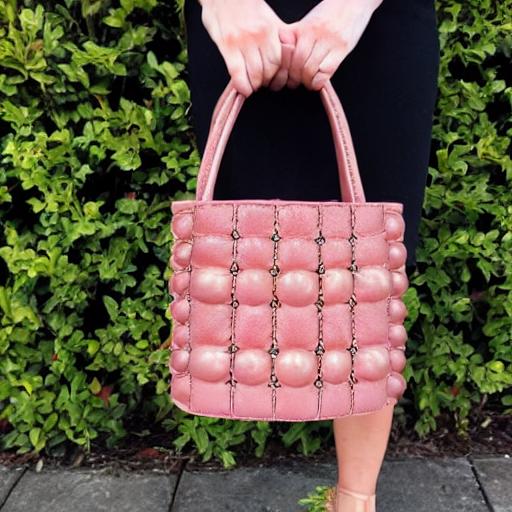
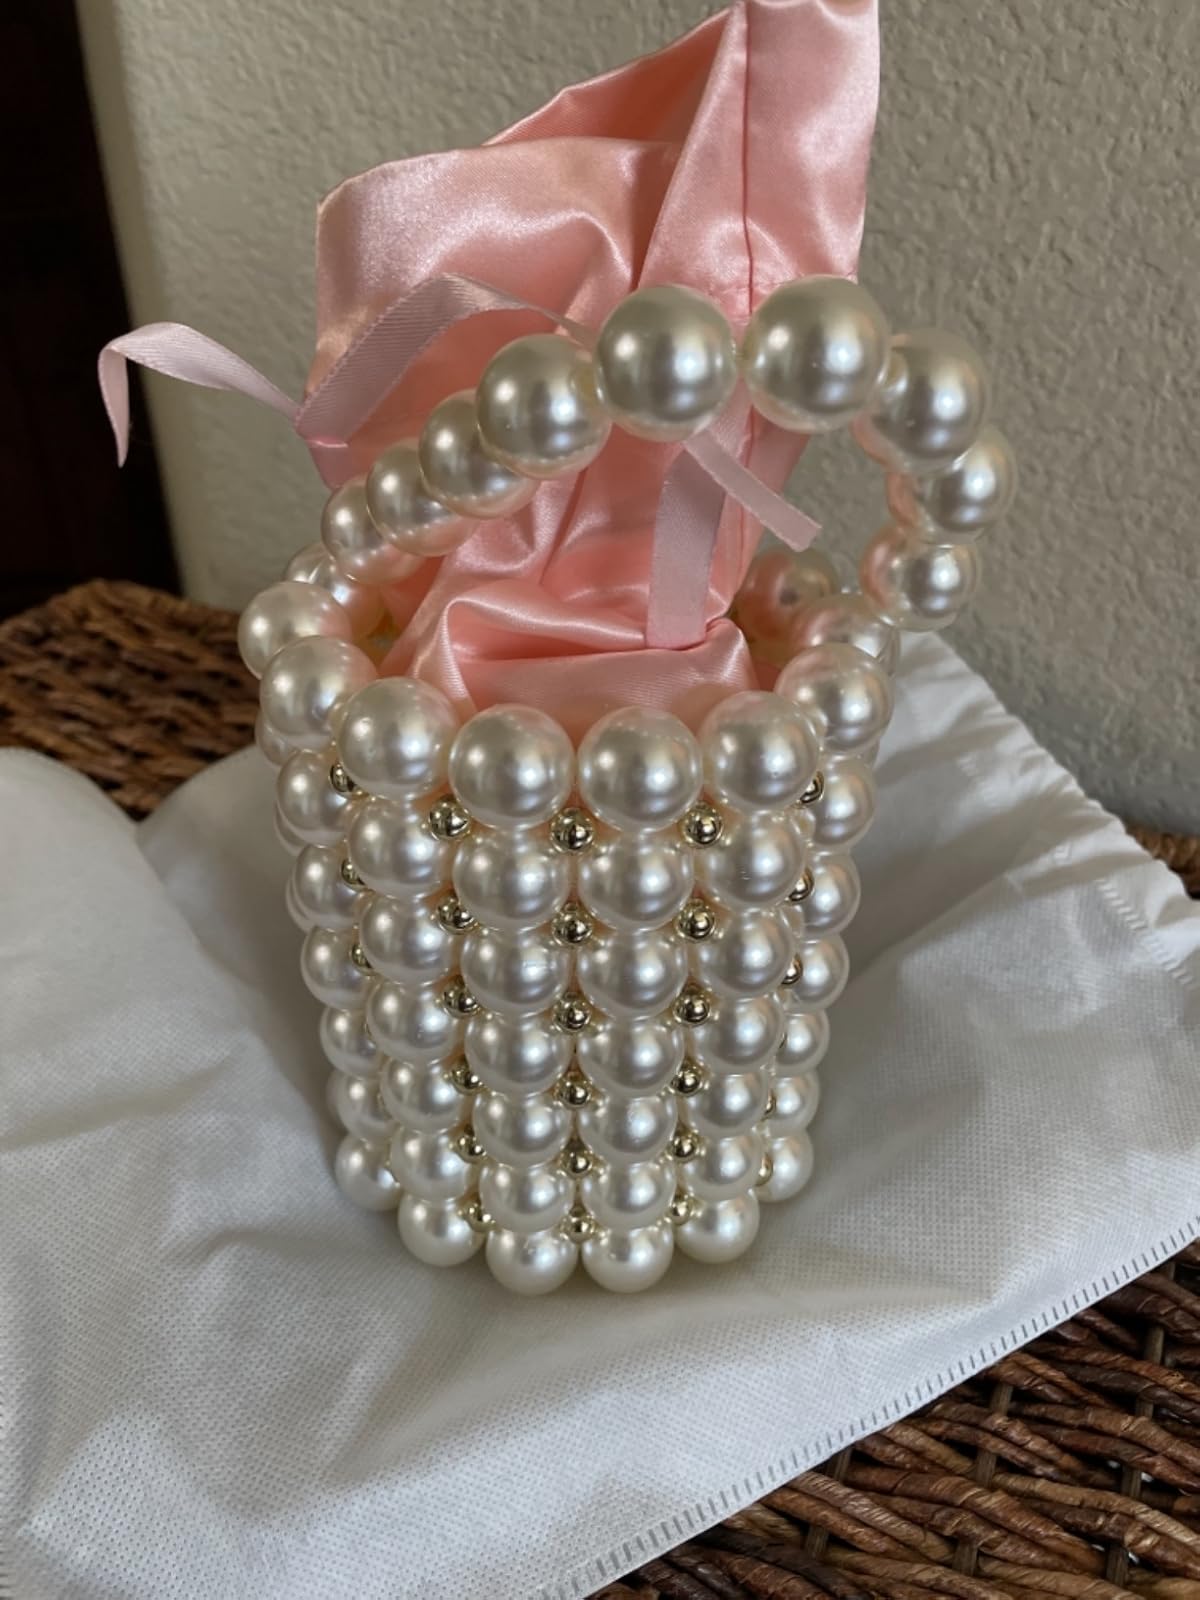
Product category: accessories_handbag
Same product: no